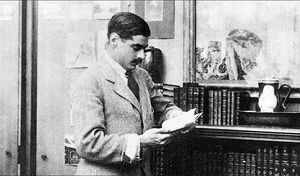
Boy Capel, né Arthur Edward Capel en décembre 1881 et mort le 22 décembre 1919, est un joueur anglais de polo, surtout connu pour sa relation pendant neuf ans avec Coco Chanel et son influence sur le style de celle-ci.